Doutor Lourenço Peixinho Avenue

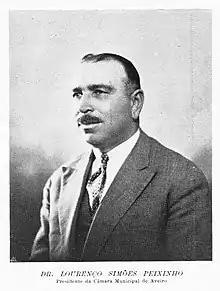
Lourenço Simões Peixinho, president of Aveiro Municipal Chamber (1918–1942) and main driving force behind the construction of the avenue.

The decisive step for the construction of the avenue was taken on 2 January 1918, during the inauguration session of the new Aveiro Municipal Chamber. In this moment, the newly sworn-in president of Aveiro Chamber, Lourenço Simões Peixinho, made known his broad program for local improvements, within which stood out a solution for the opening of the much desired avenue. His proposal was ""to open an avenue 30 meters wide that, starting from the railway station, would end in front of the Cojo Wharf"". He also proposed to expropriate two lateral and annexed strips, also 30 meters wide each, to be divided into "regular plots" and to be sold to build urban buildings.